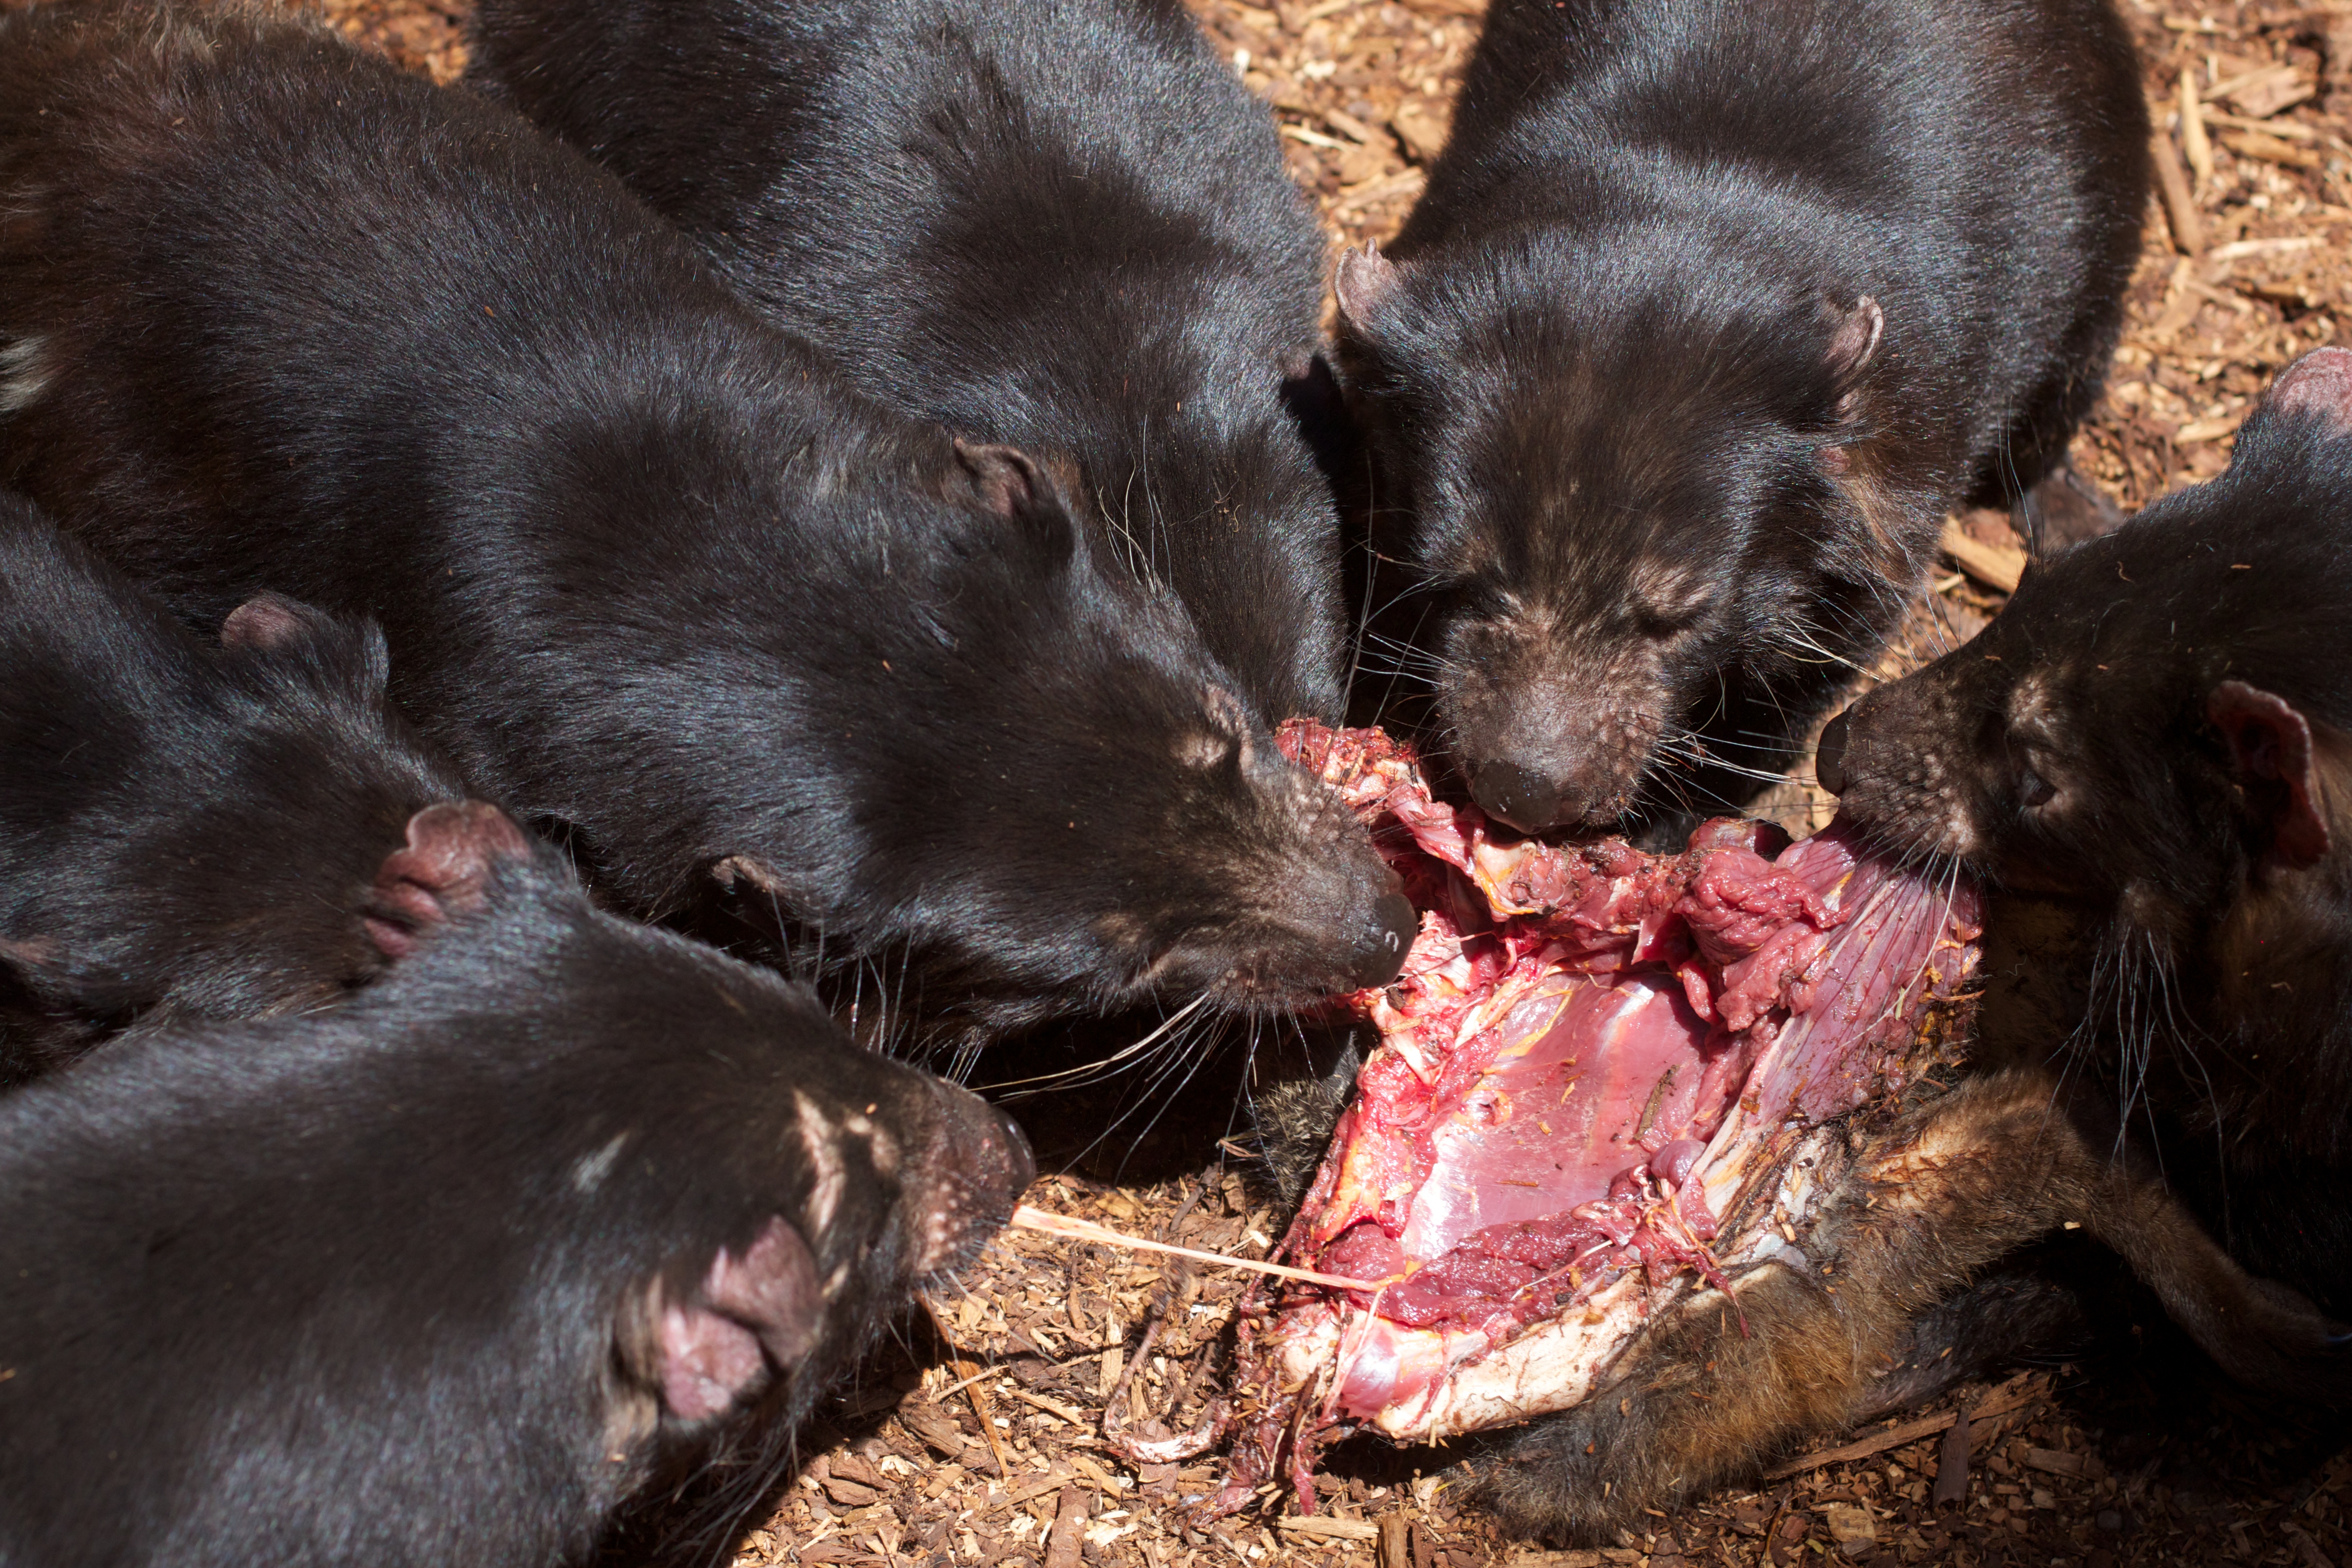
mammal, vertebrate, auodyssey, tasmanian devil